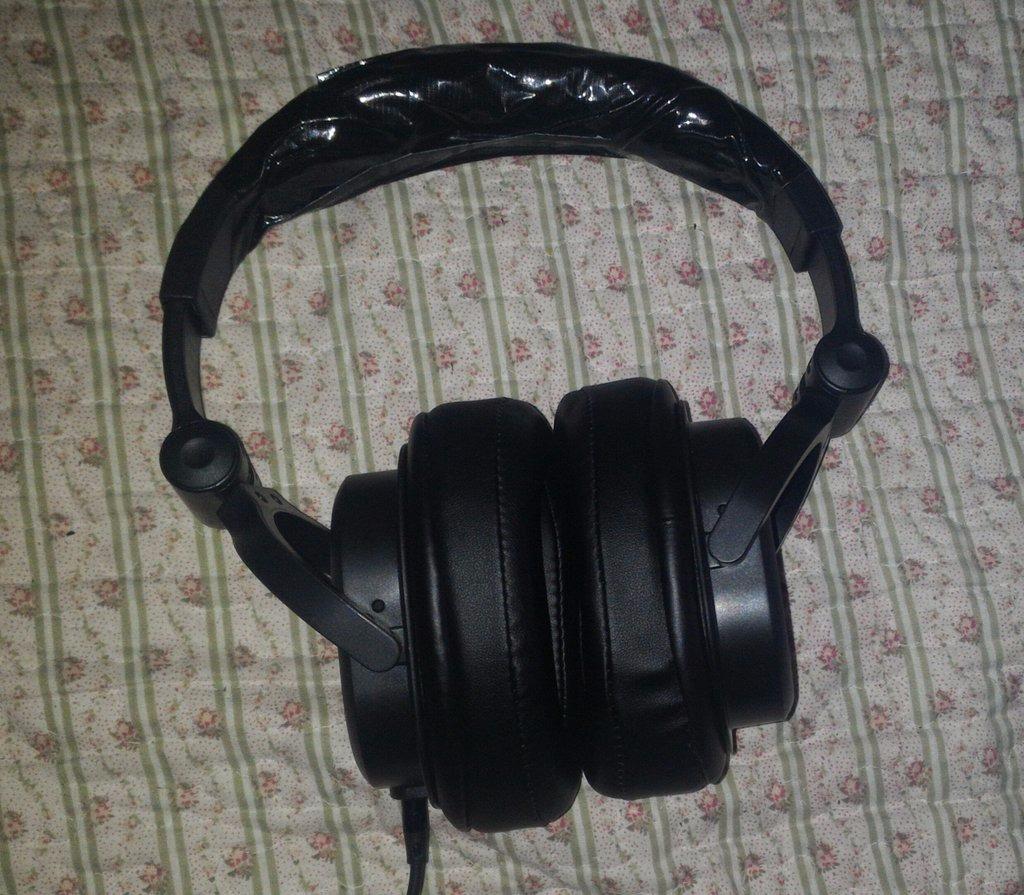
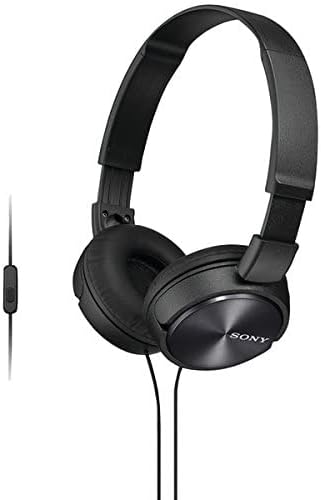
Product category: headphones
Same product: no